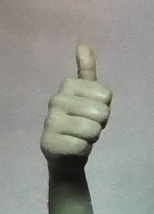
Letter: aleff